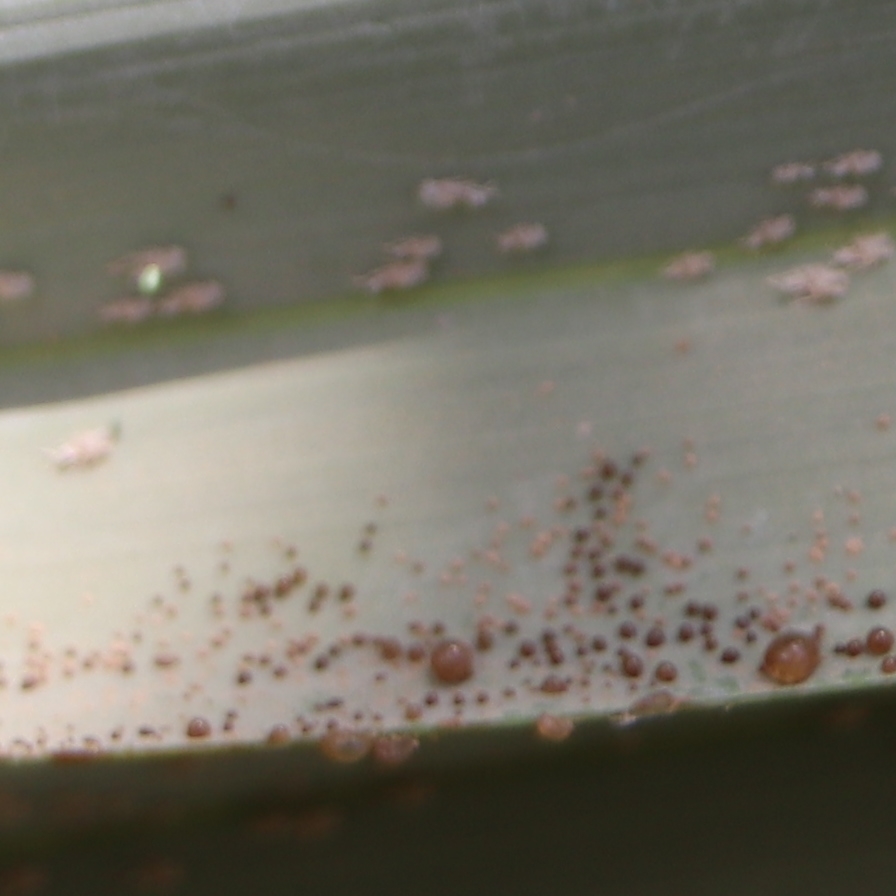
Label: Dubas